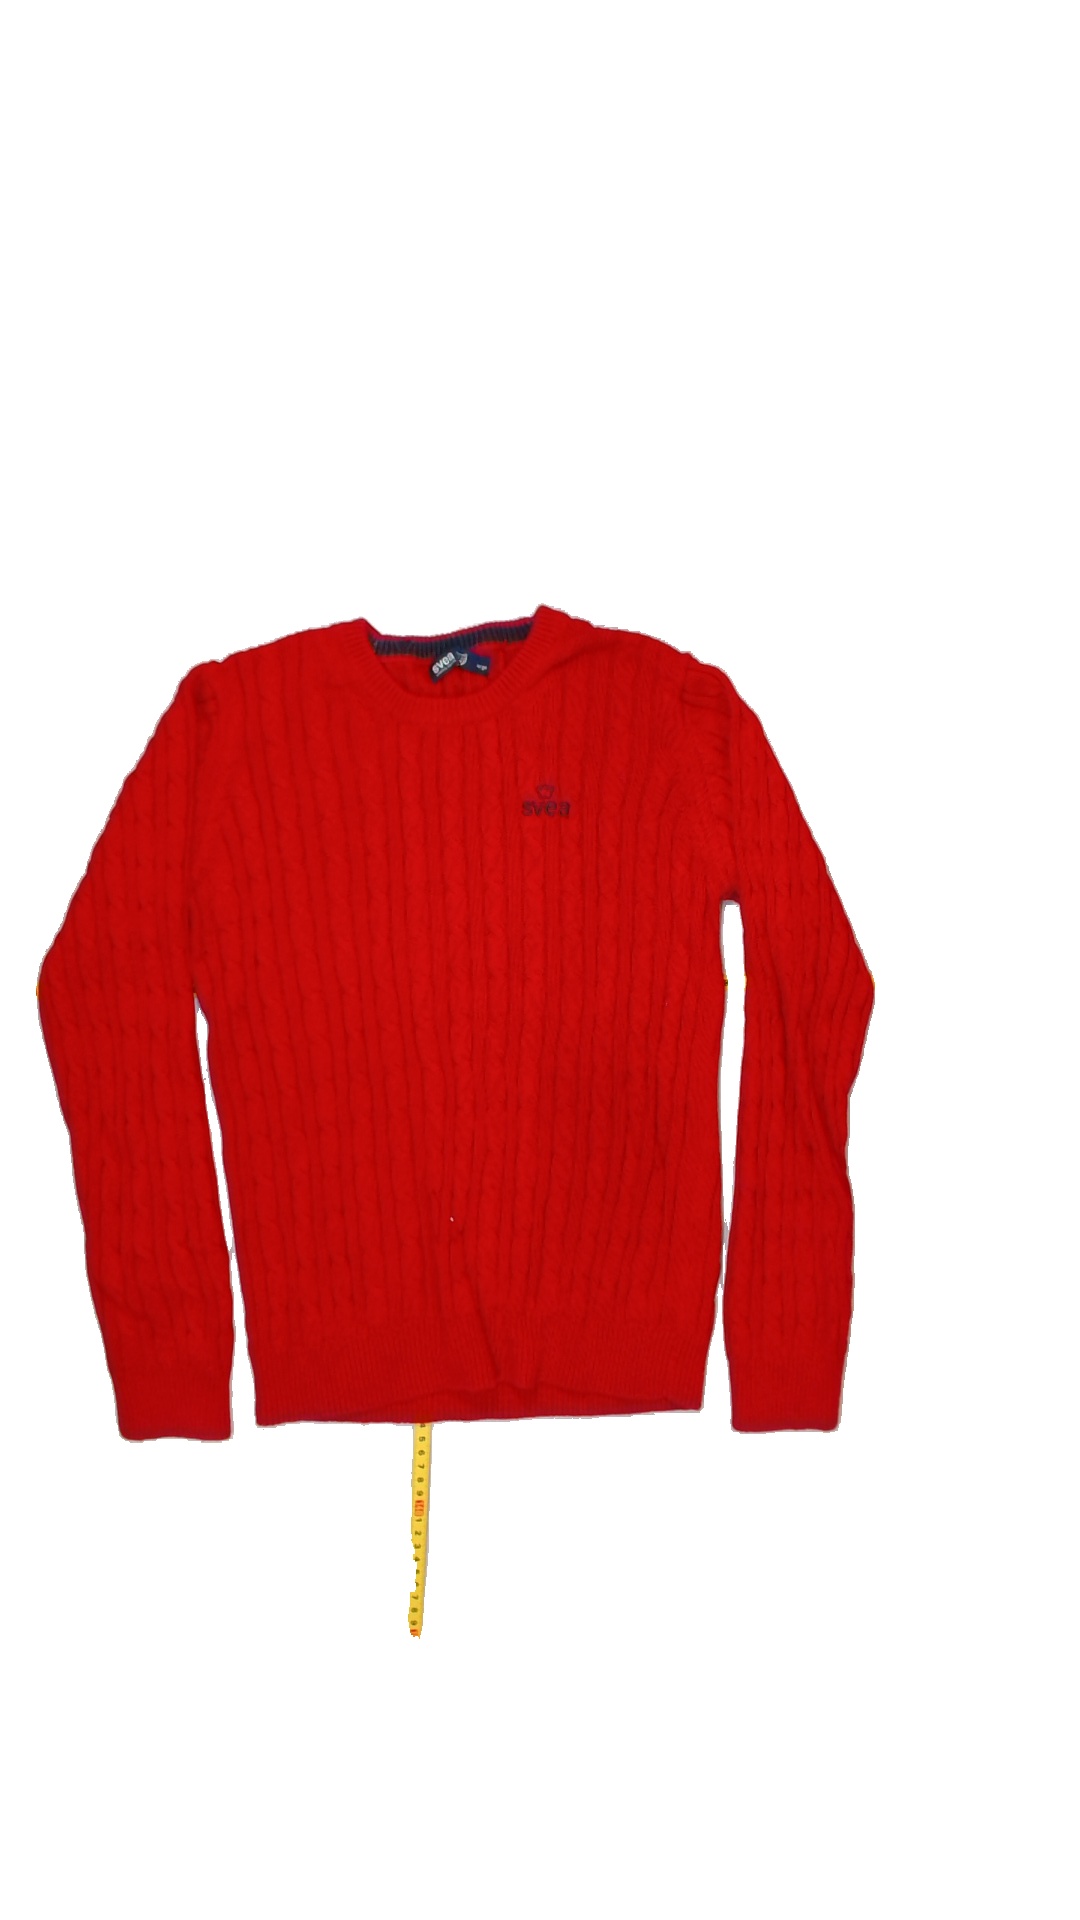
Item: Sweater (Ladies)
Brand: Not Applicable
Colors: Red
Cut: C-collar, Regular
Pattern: Plain
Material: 100%cotton
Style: No trend
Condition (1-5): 3
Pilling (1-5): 3
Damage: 0
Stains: No
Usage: Export
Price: <50